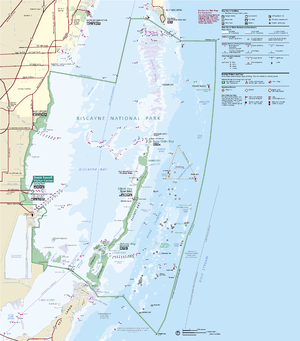
Carte officielle du parc national Biscayne en Floride